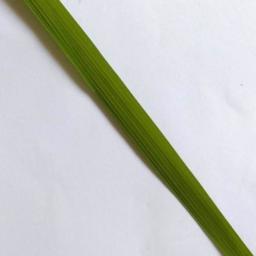
Label: Rice___Healthy